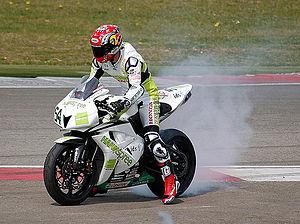
Kenan Sofuoğlu, né le 25 août 1984, à Adapazarı en Turquie, est un pilote de moto vitesse turc. Il a remporté cinq fois le championnat du monde Supersport en 2007 et 2010 avec Honda, et en 2012, 2015 et 2016 avec Kawasaki. Il devient ainsi le plus titré du championnat du monde Supersport.